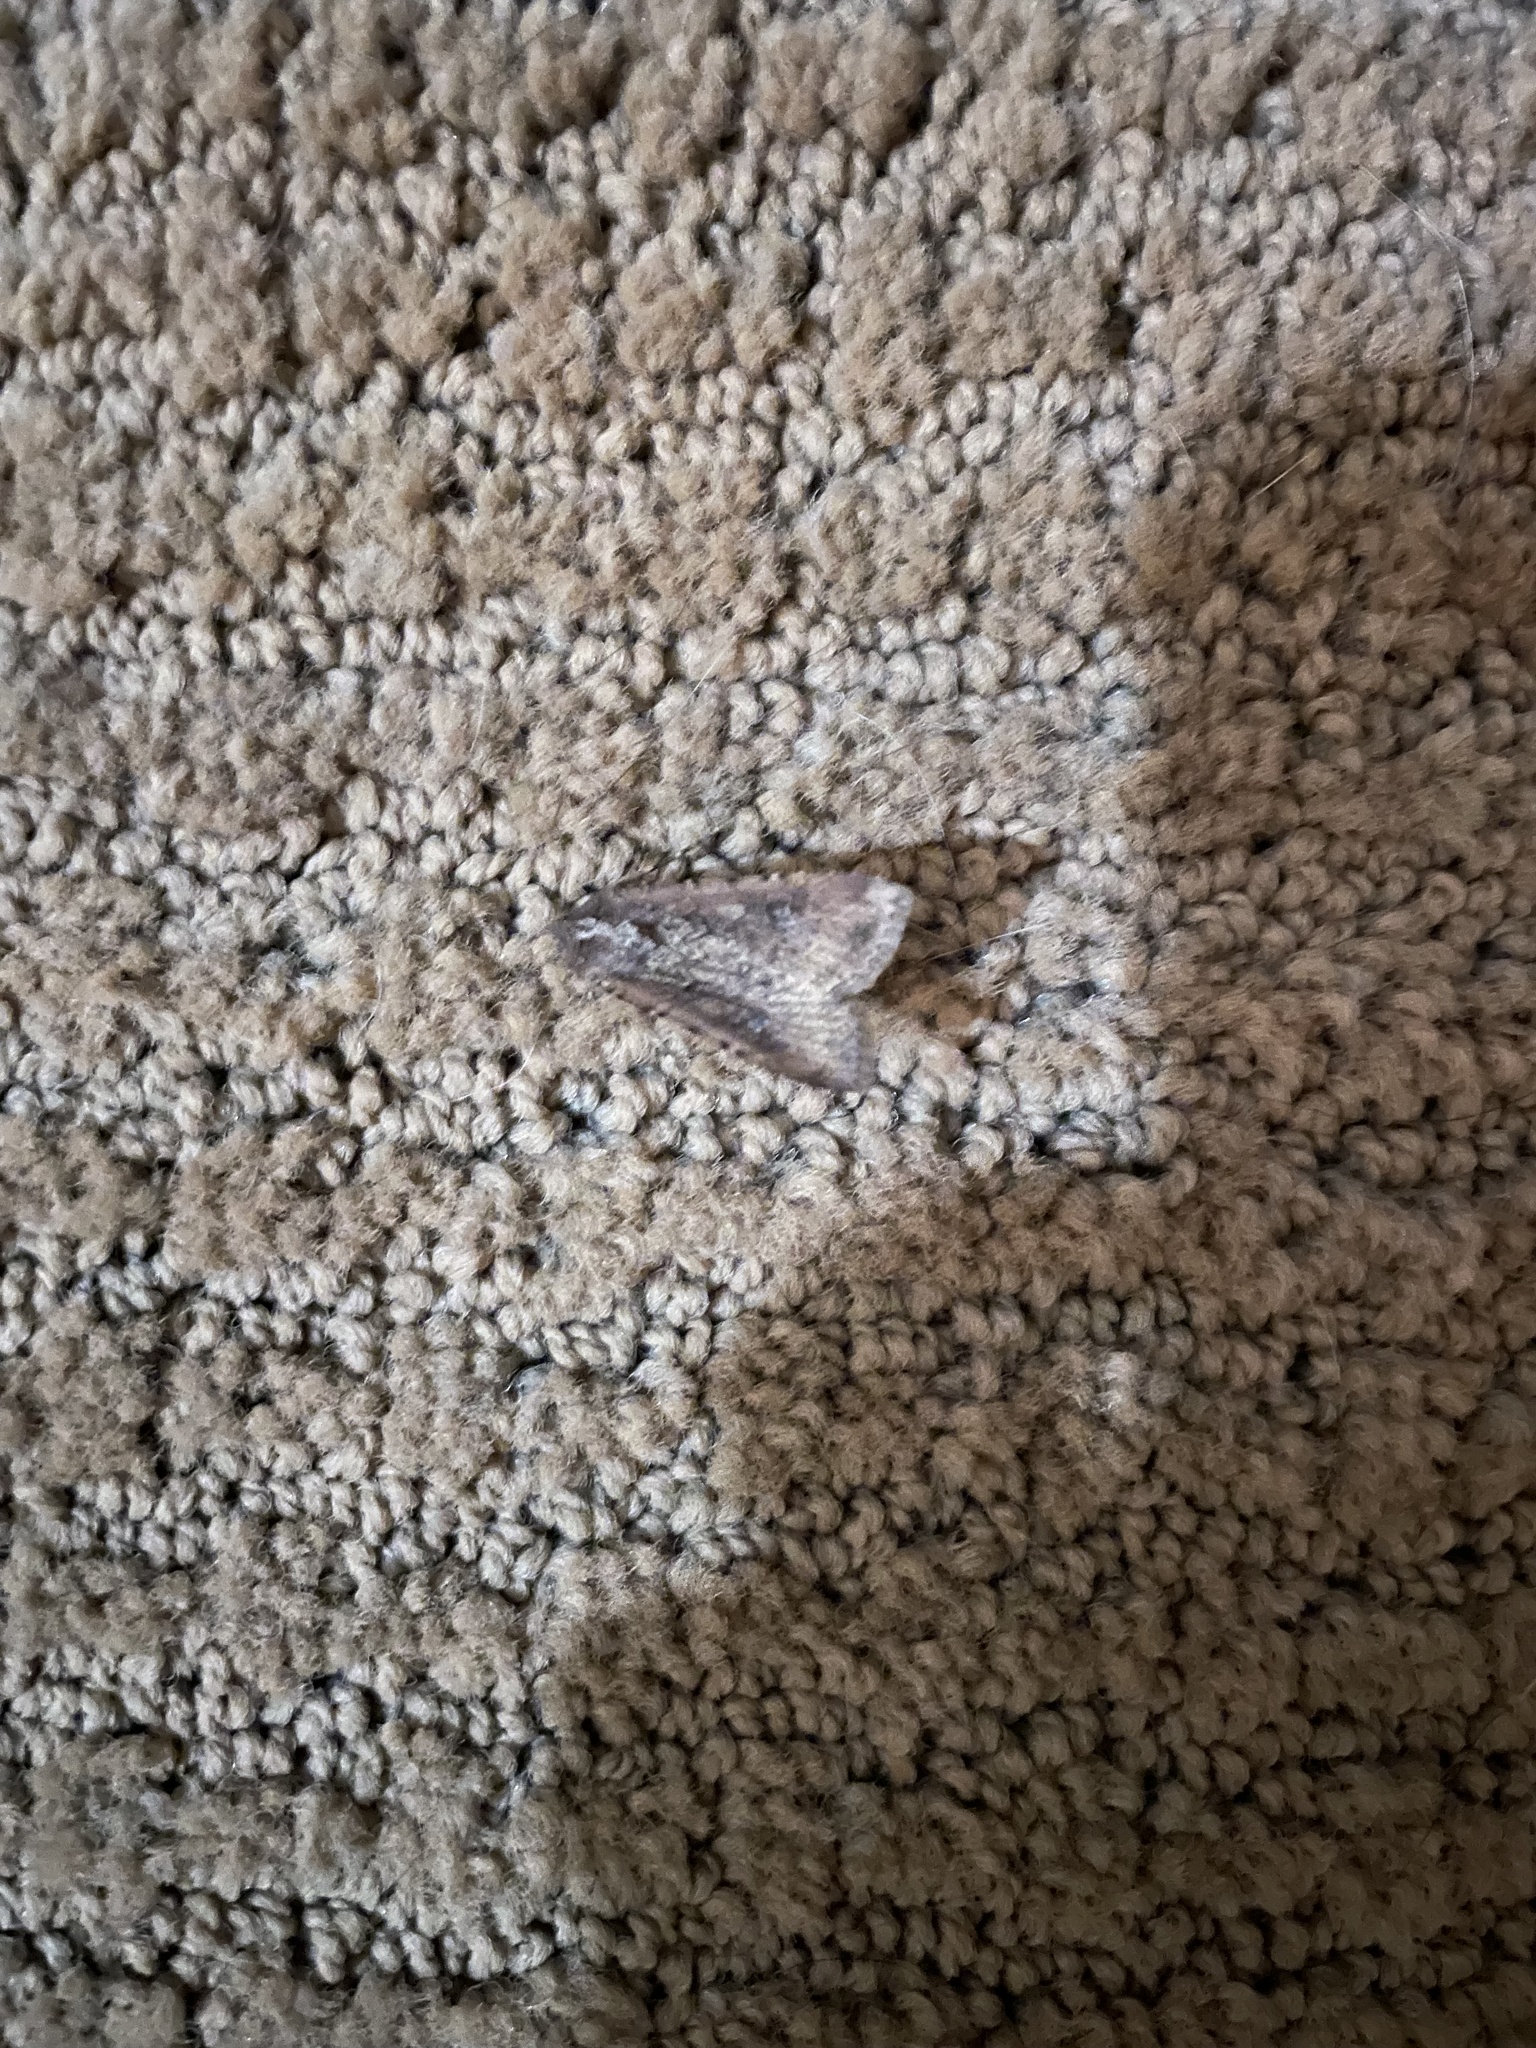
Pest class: cutworms